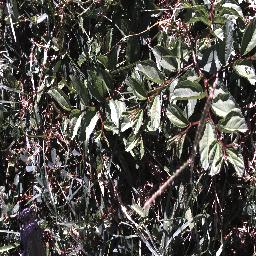
Label: chinee_apple